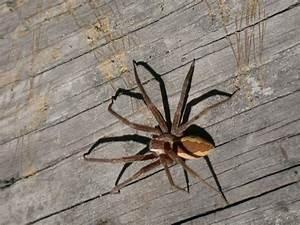
spider